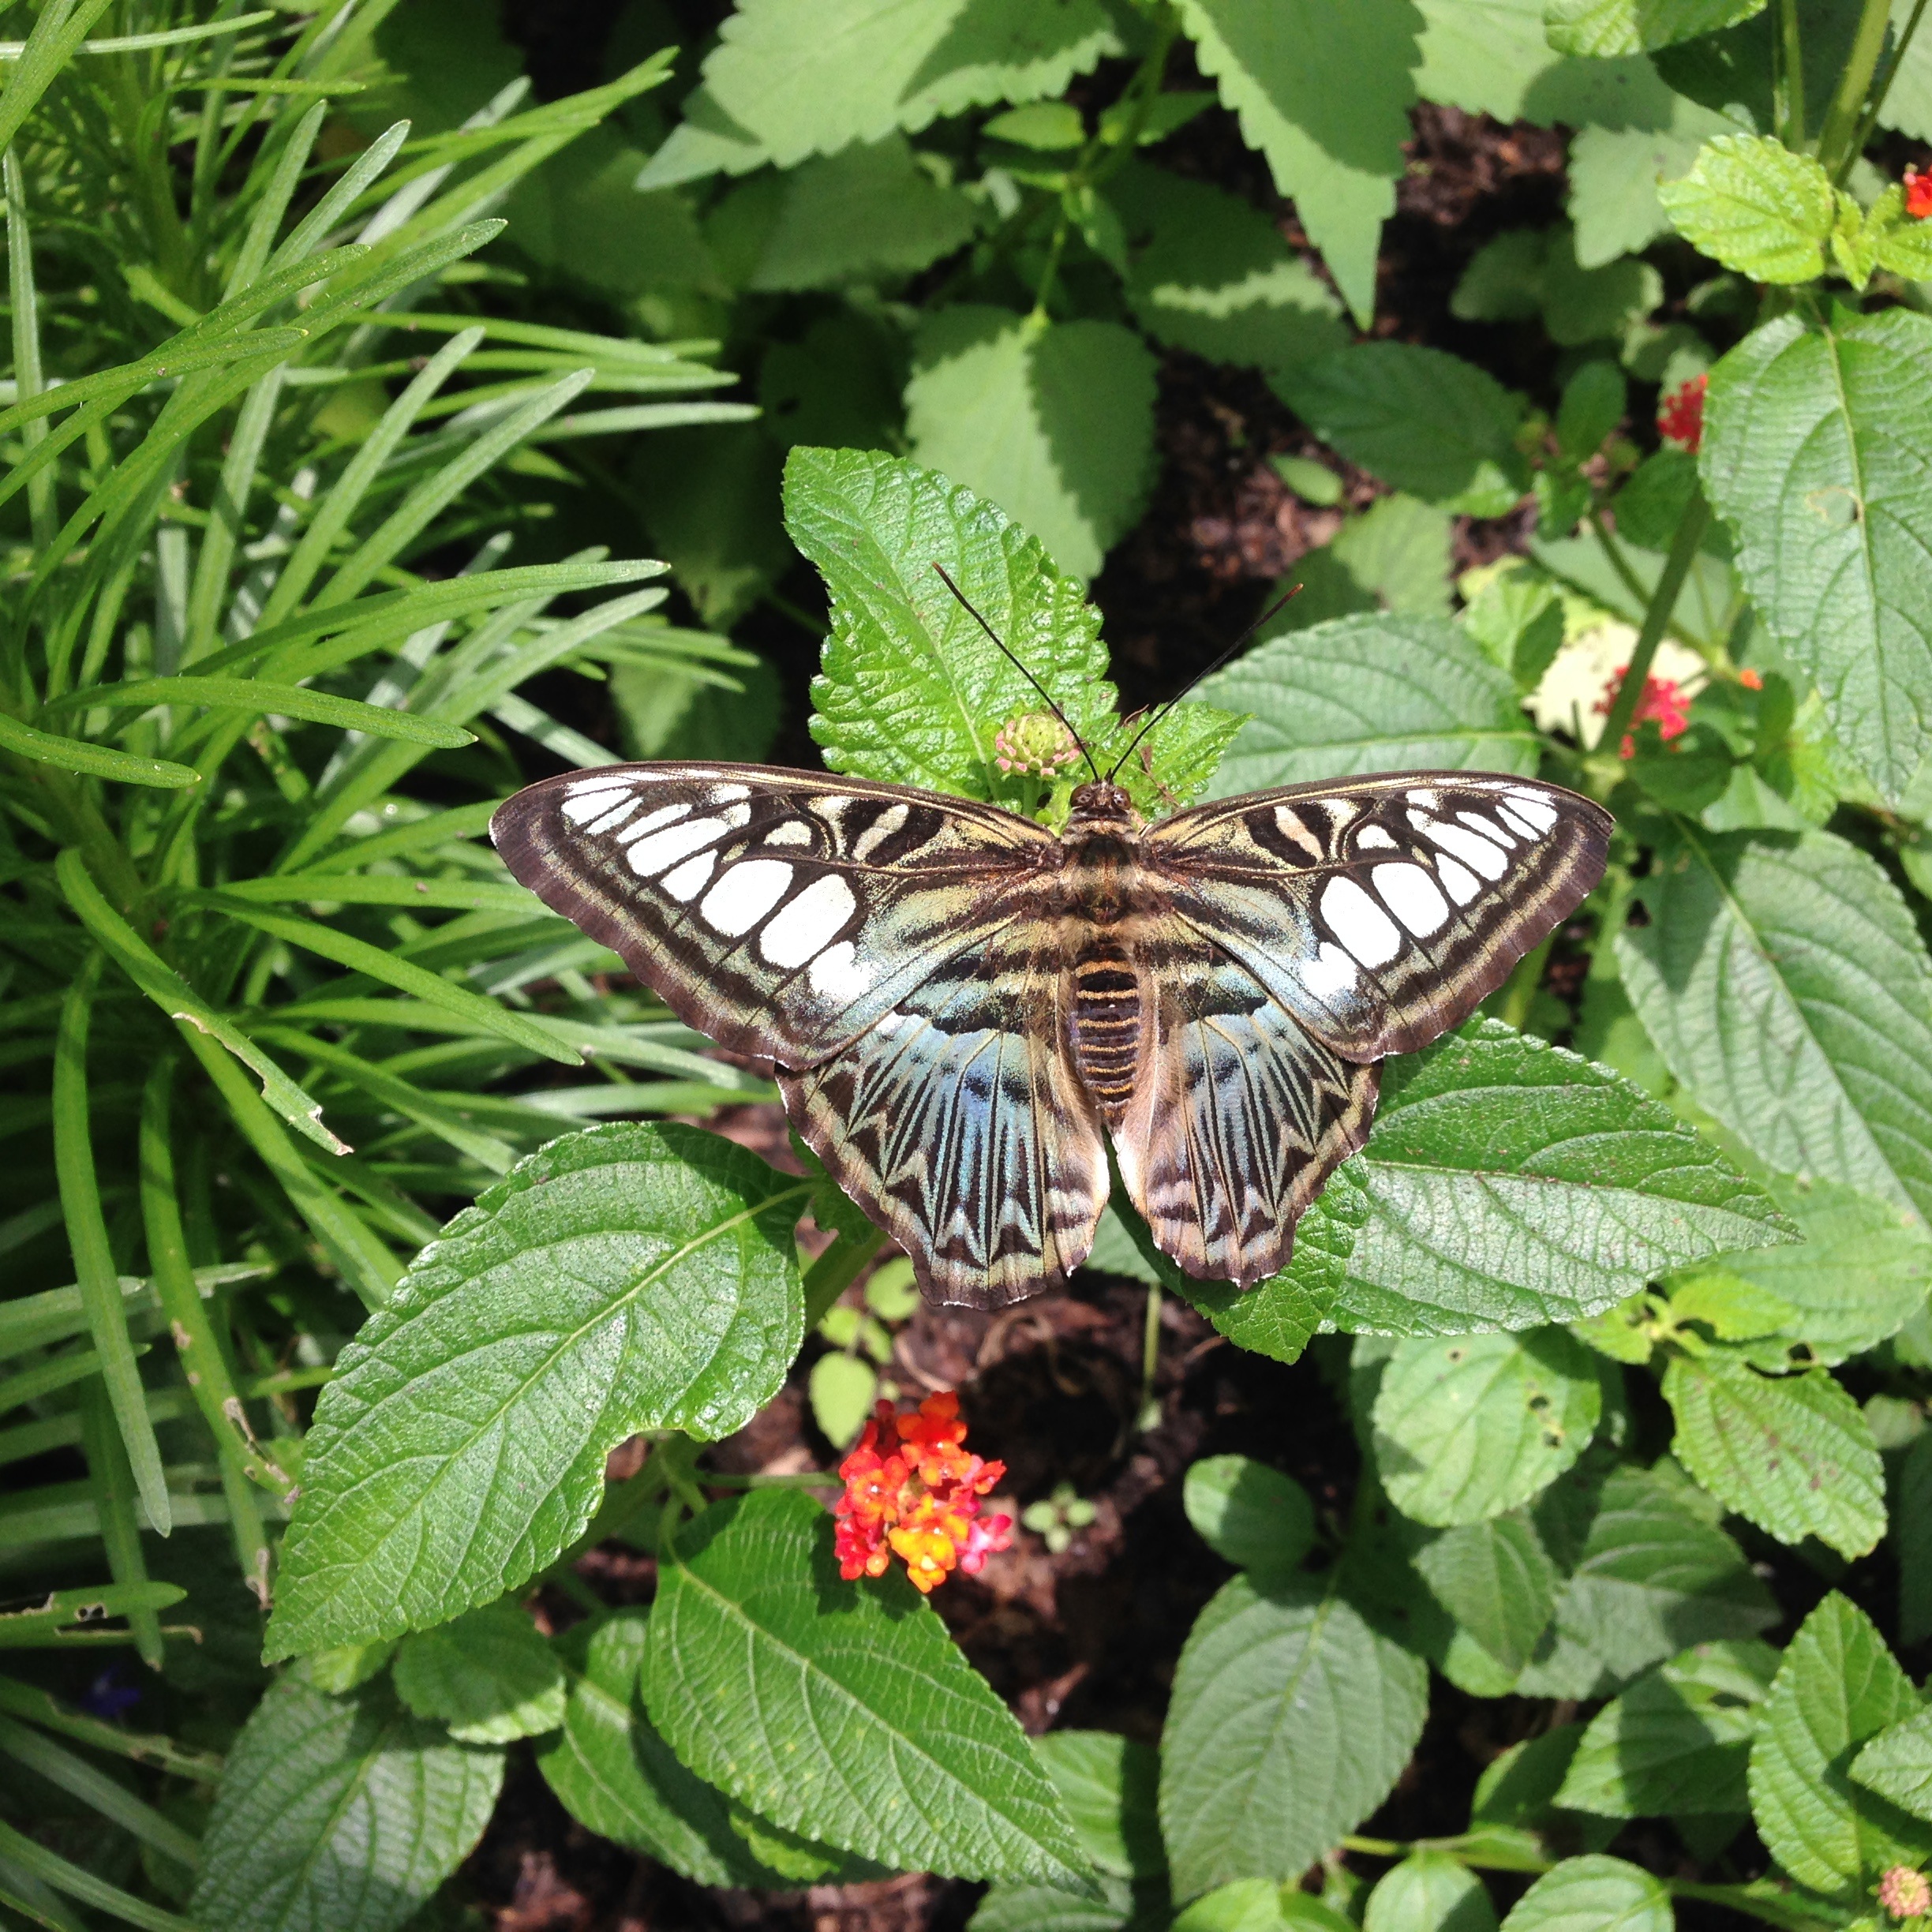
leaf, flower, floral, insect, botany, butterfly, garden, fauna, invertebrate, arthropod, pollinator, moths and butterflies, lycaenid